NYPD Pipes and Drums

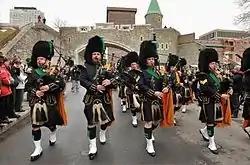
The NYPD Pipes and Drums at the 2010 Quebec City St-Patrick Parade

The NYPD Pipes and Drums is an American pipe band made up of active and retired police officers of the New York City Police Department (NYPD). It is associated with the Irish American Emerald Society and was formerly known as the Emerald Society's Pipe and Drum Band.